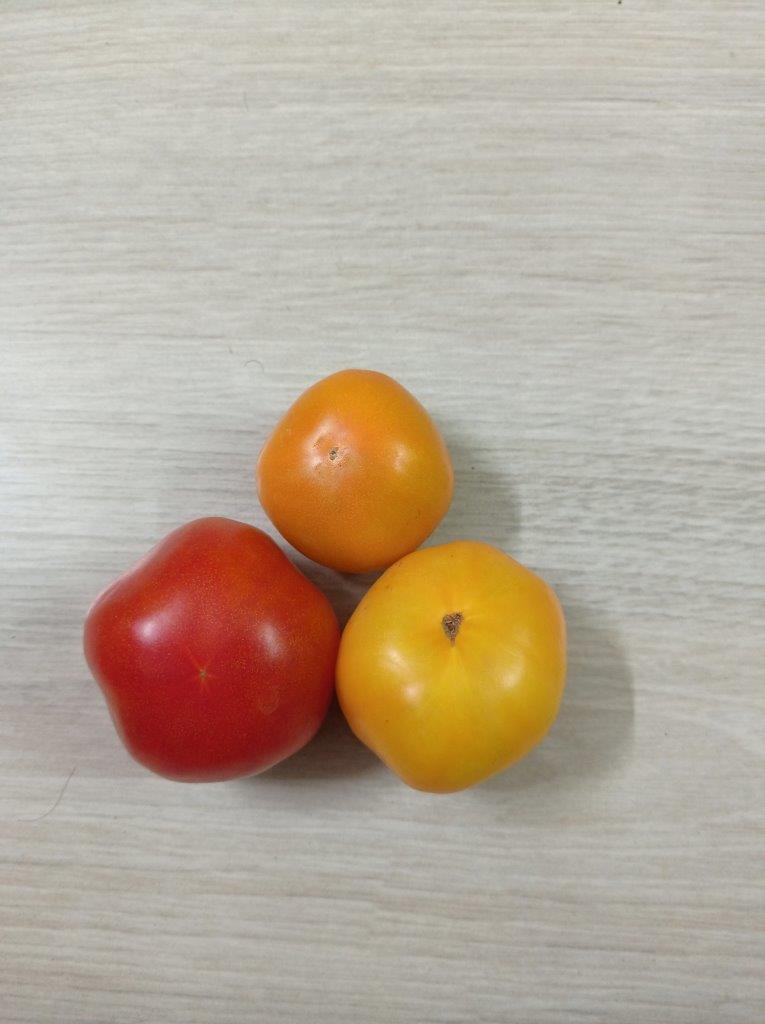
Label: Fresh